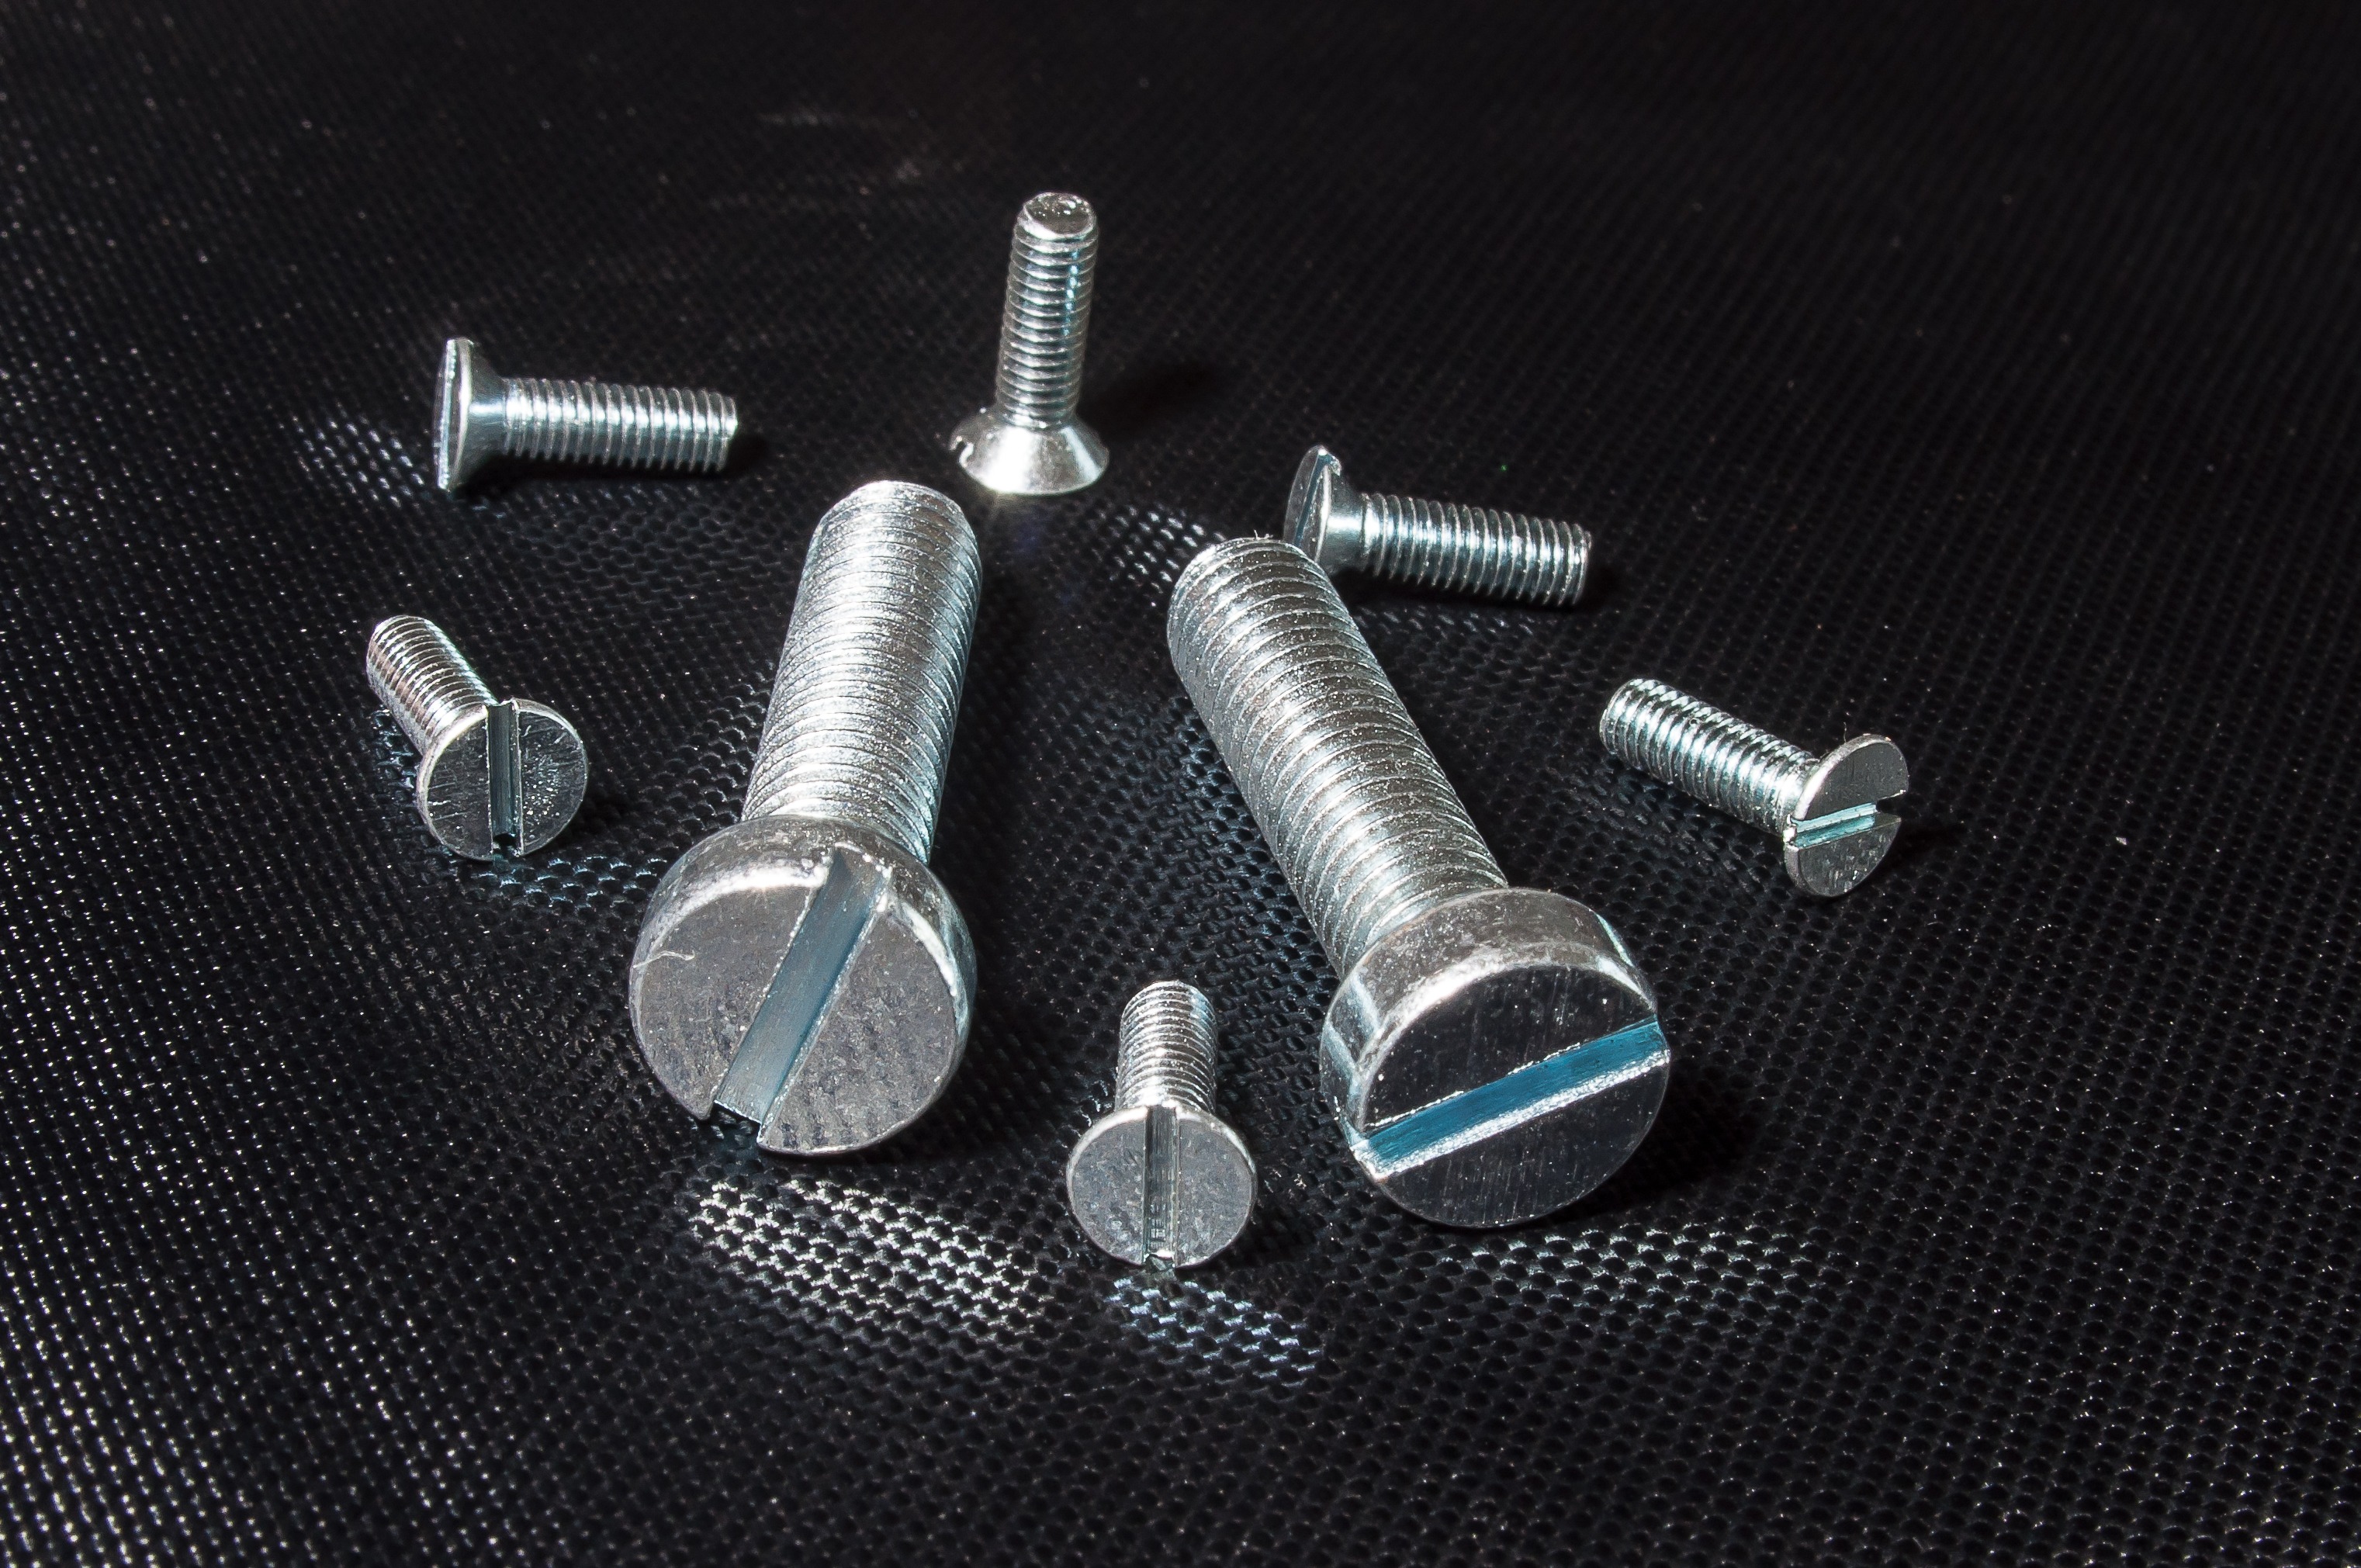
metal, screw, thread, iron, gun accessory